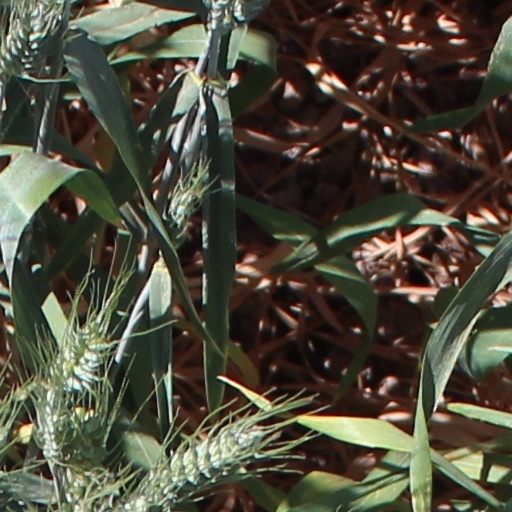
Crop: wheat